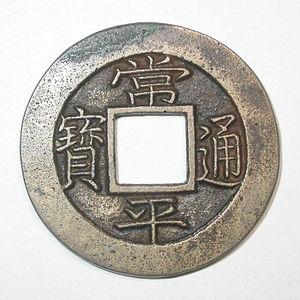
L'histoire de la monnaie coréenne commence au royaume de Koryo qui tenta de populariser l'usage de pièces en fer. Cependant, à cause d'une classe dirigeante qui honorait l'austérité et pratiquait une politique de fermeture envers les influences étrangères, la production industrielle et le commerce étaient de ce fait peu développés et par manque de nécessité, l'usage des pièces ne se répandit vraiment qu'à partir du XVIIe siècle et l'introduction du mun.
Le mun a été la principale monnaie de la Corée de 1633 à 1892 et sa première monnaie métallique largement utilisée. Il ressemble au wen chinois et son nom lui est aussi apparenté puisqu'il est écrit avec le même caractère tout comme le mon du Japon. Ces pièces étaient rondes avec un trou carré et étaient faites avec du bronze ou du cuivre. Elles portaient l'inscription Sangpyeong Tongbo en caractères chinois.